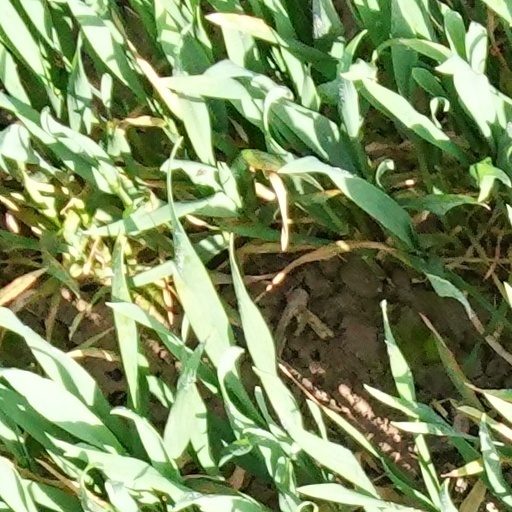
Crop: wheat